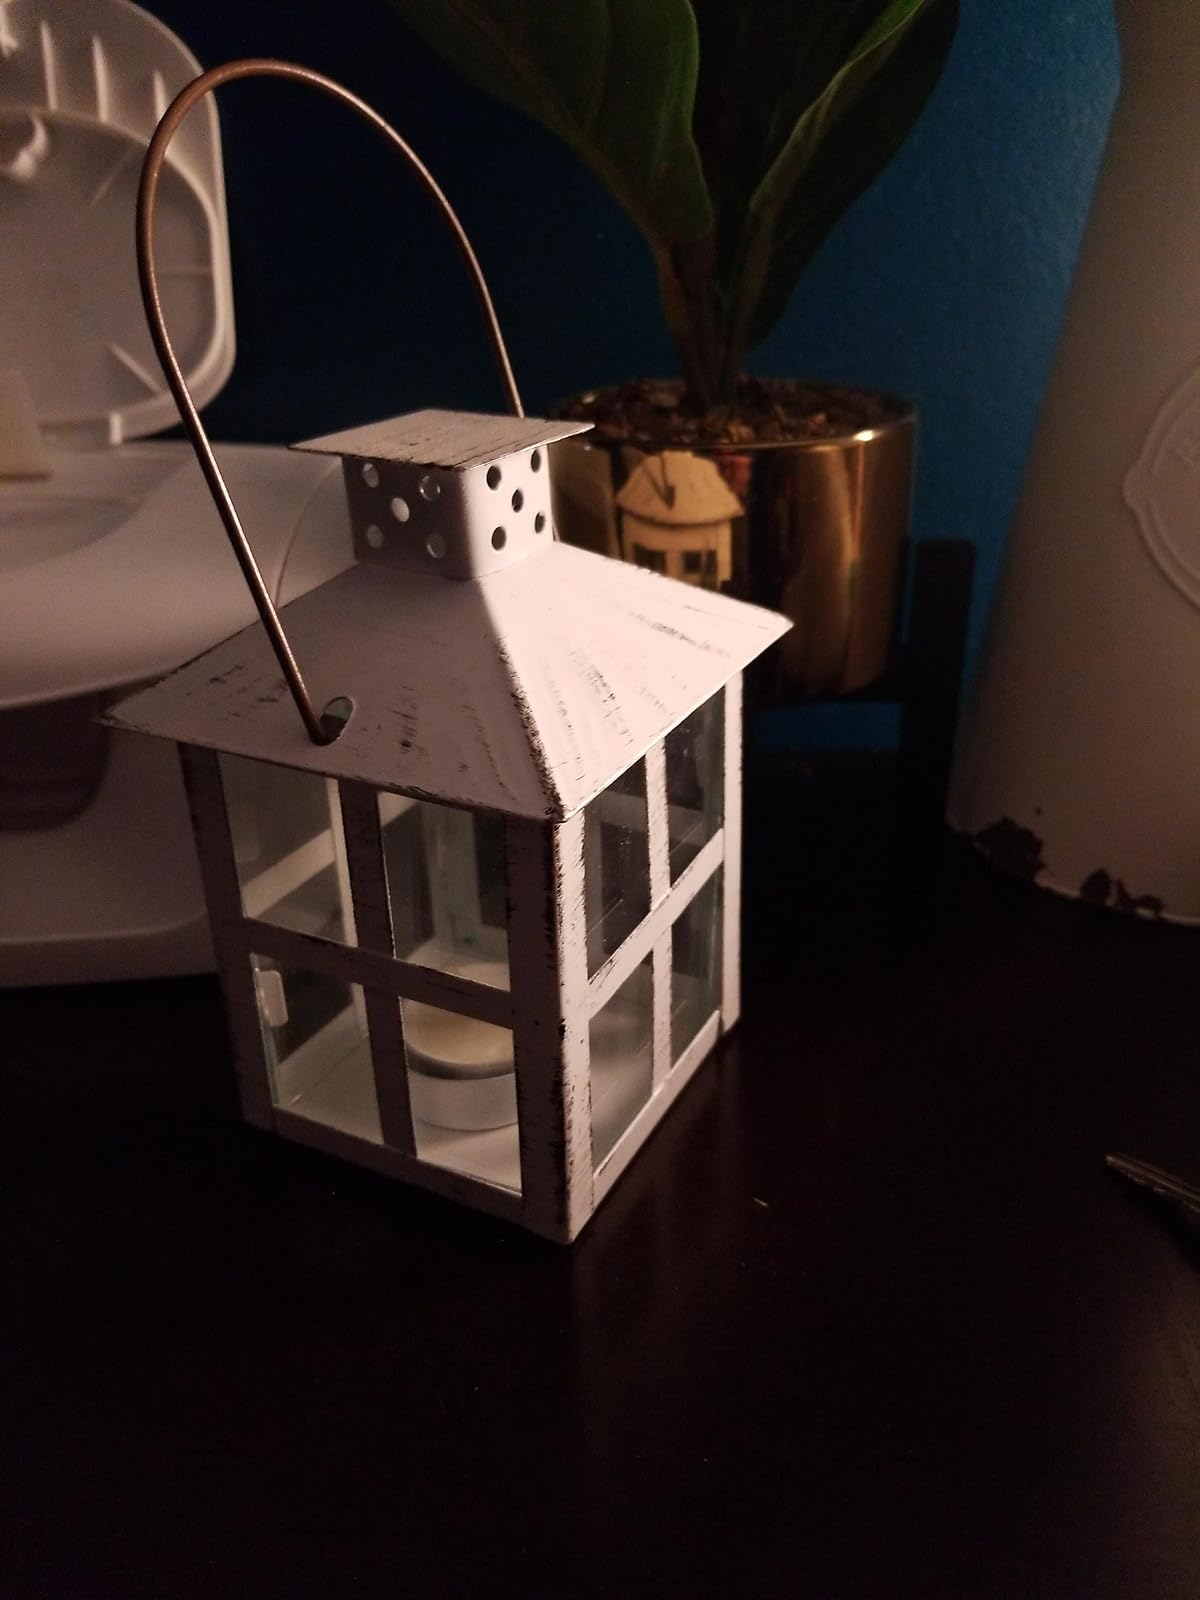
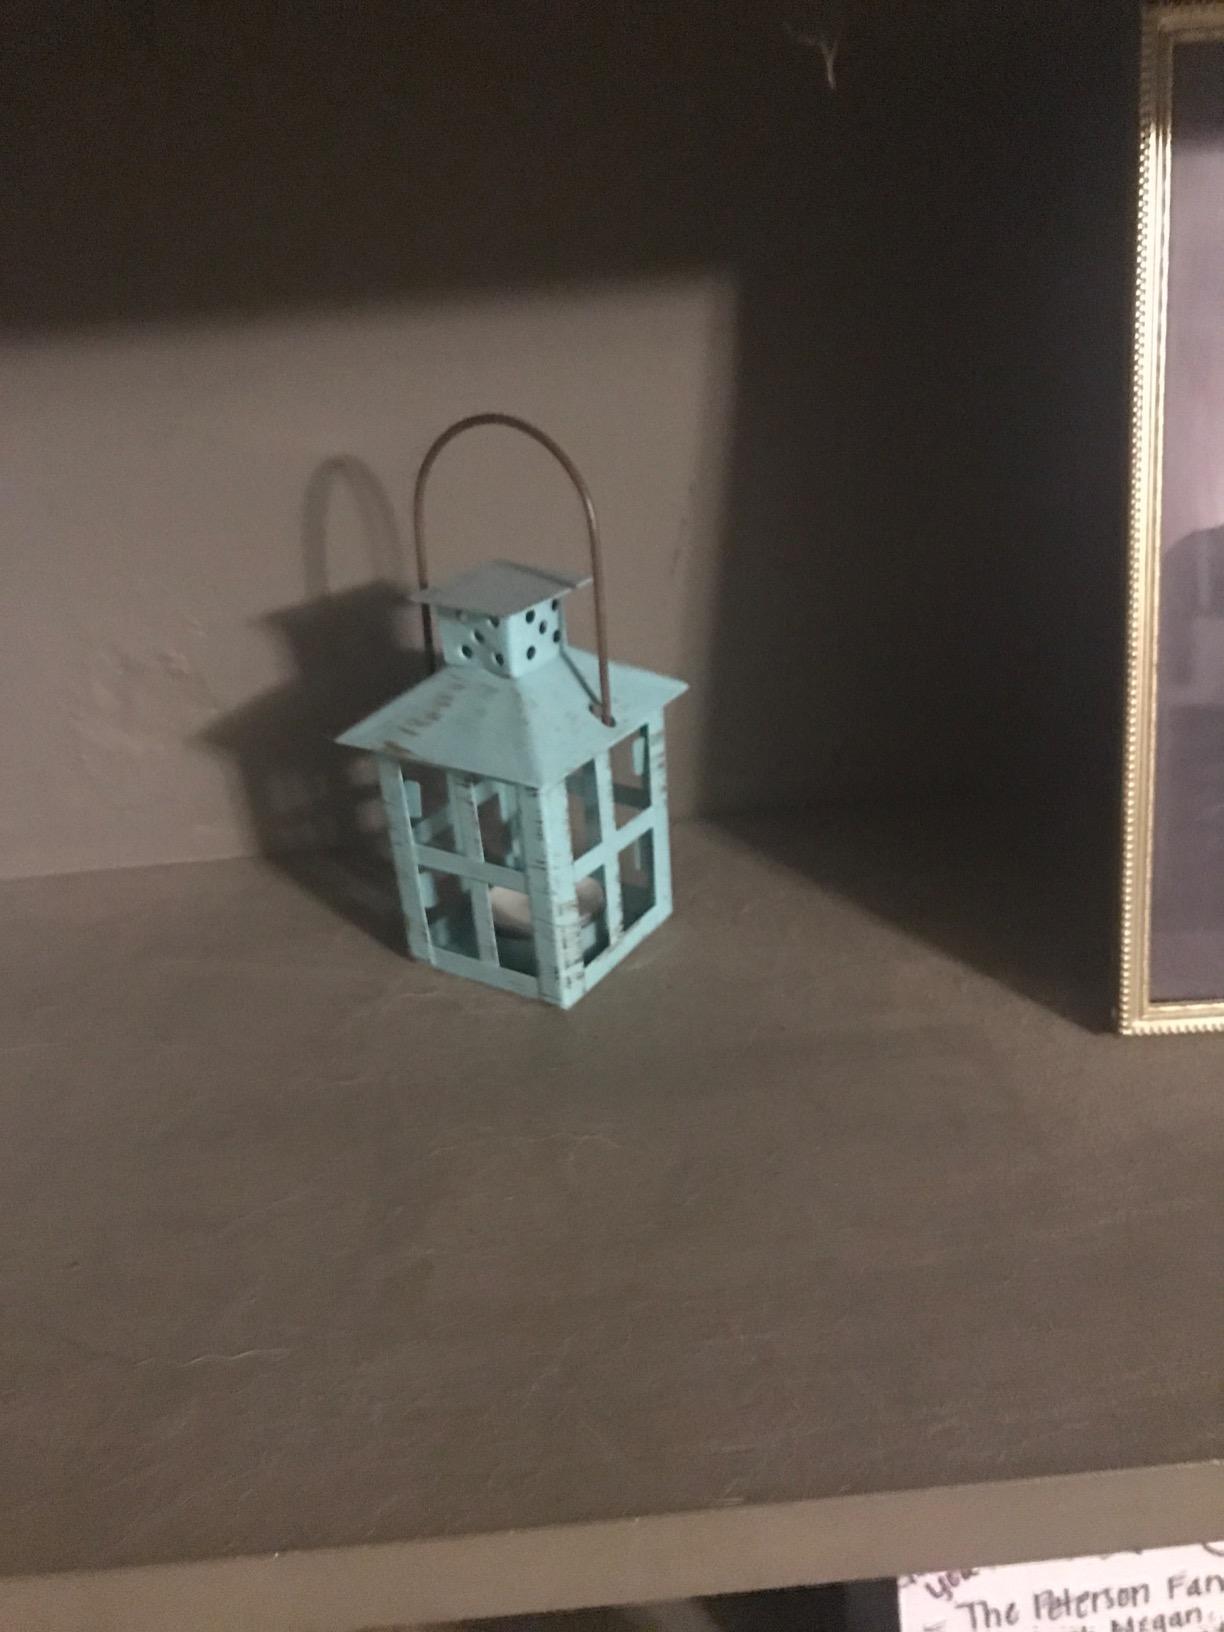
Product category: lantern
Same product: no